2018 FIBA 3x3 World Cup

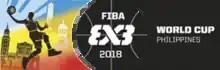

The 2018 FIBA 3x3 World Cup, hosted by the Philippines, was an international 3x3 basketball event that featured separate competitions for men's and women's national teams. The tournament ran between 8 and 12 June 2018 in Bocaue, Bulacan, just north of Manila. It is co-organized by FIBA.